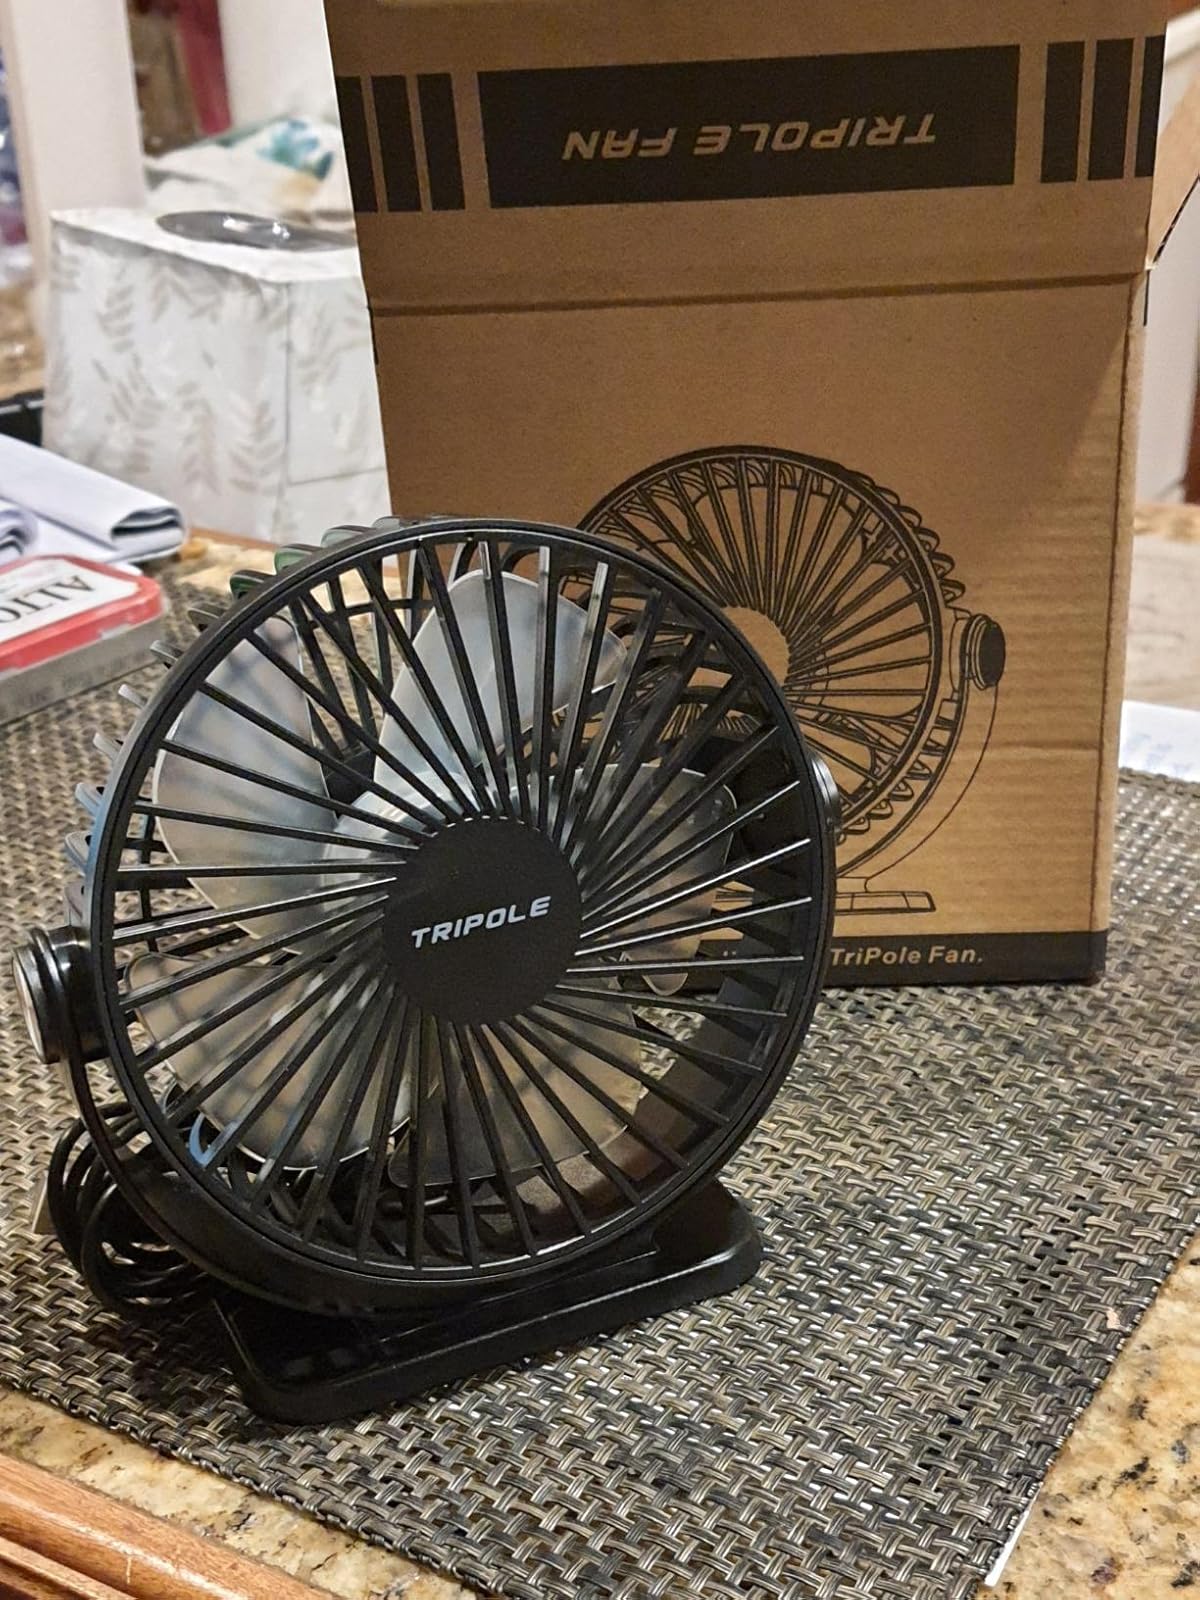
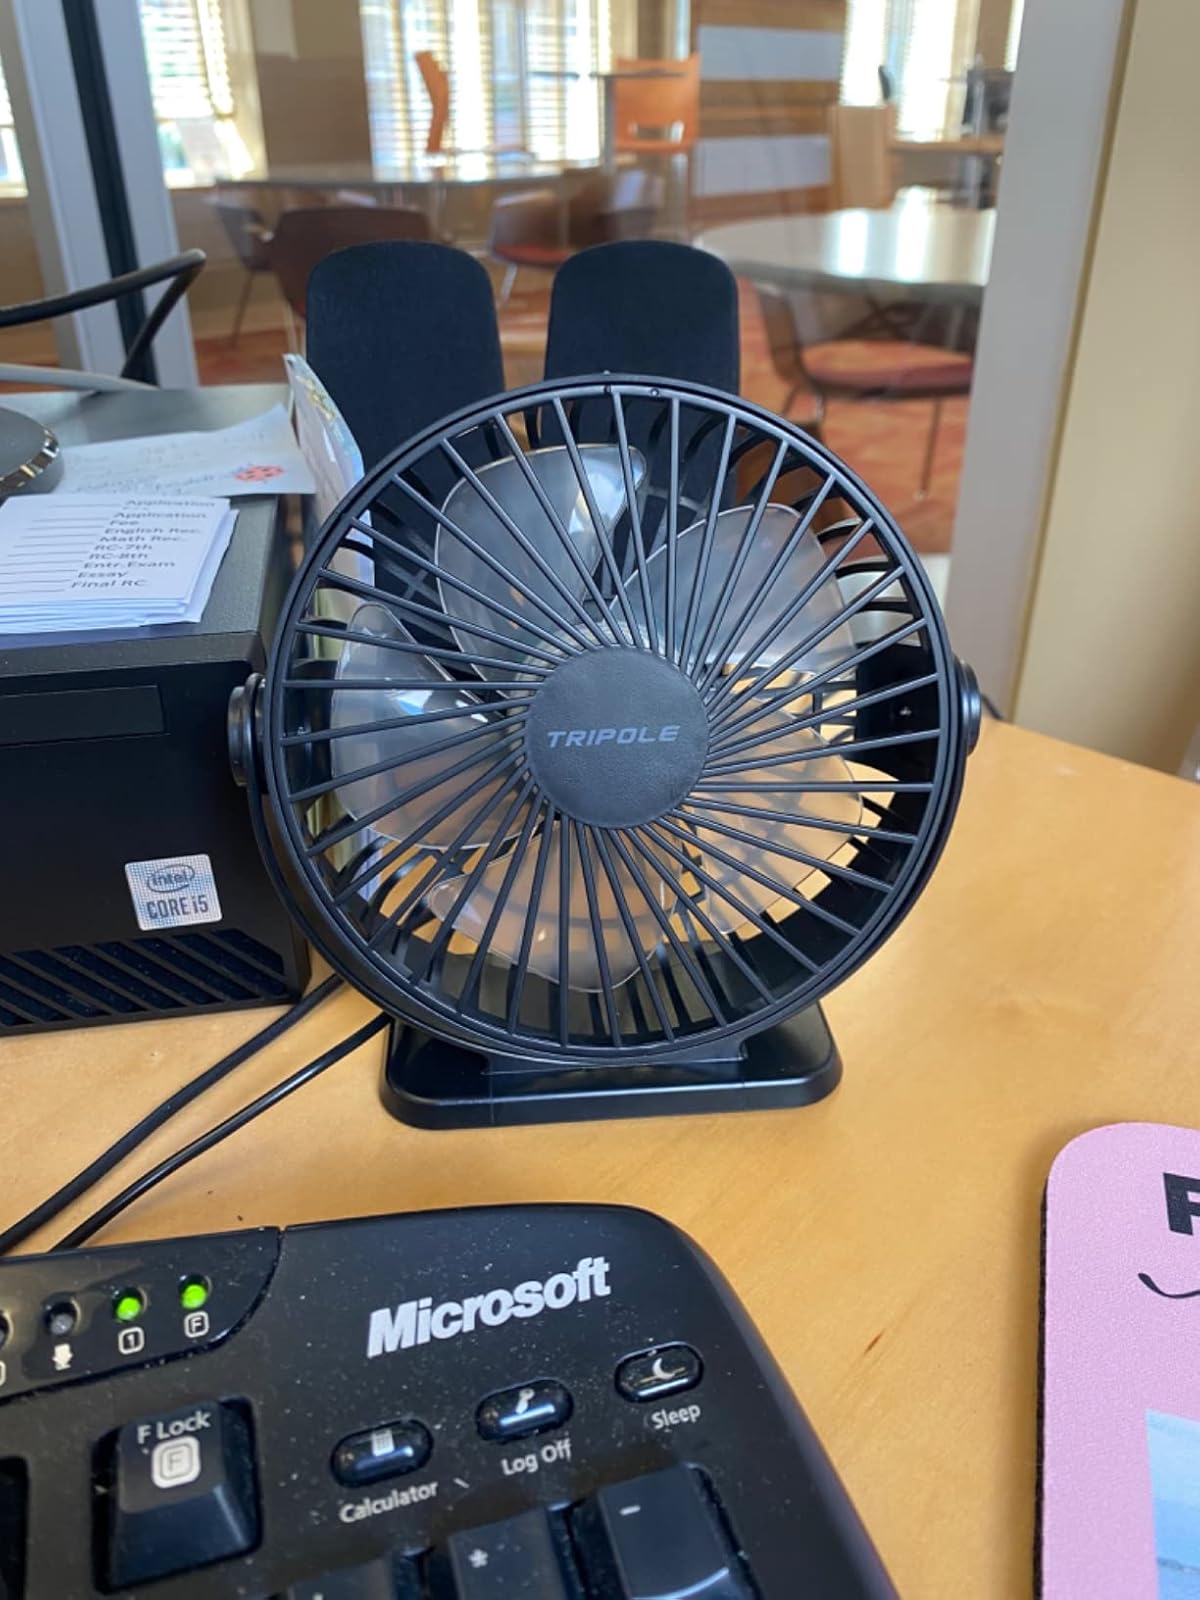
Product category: fan
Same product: yes